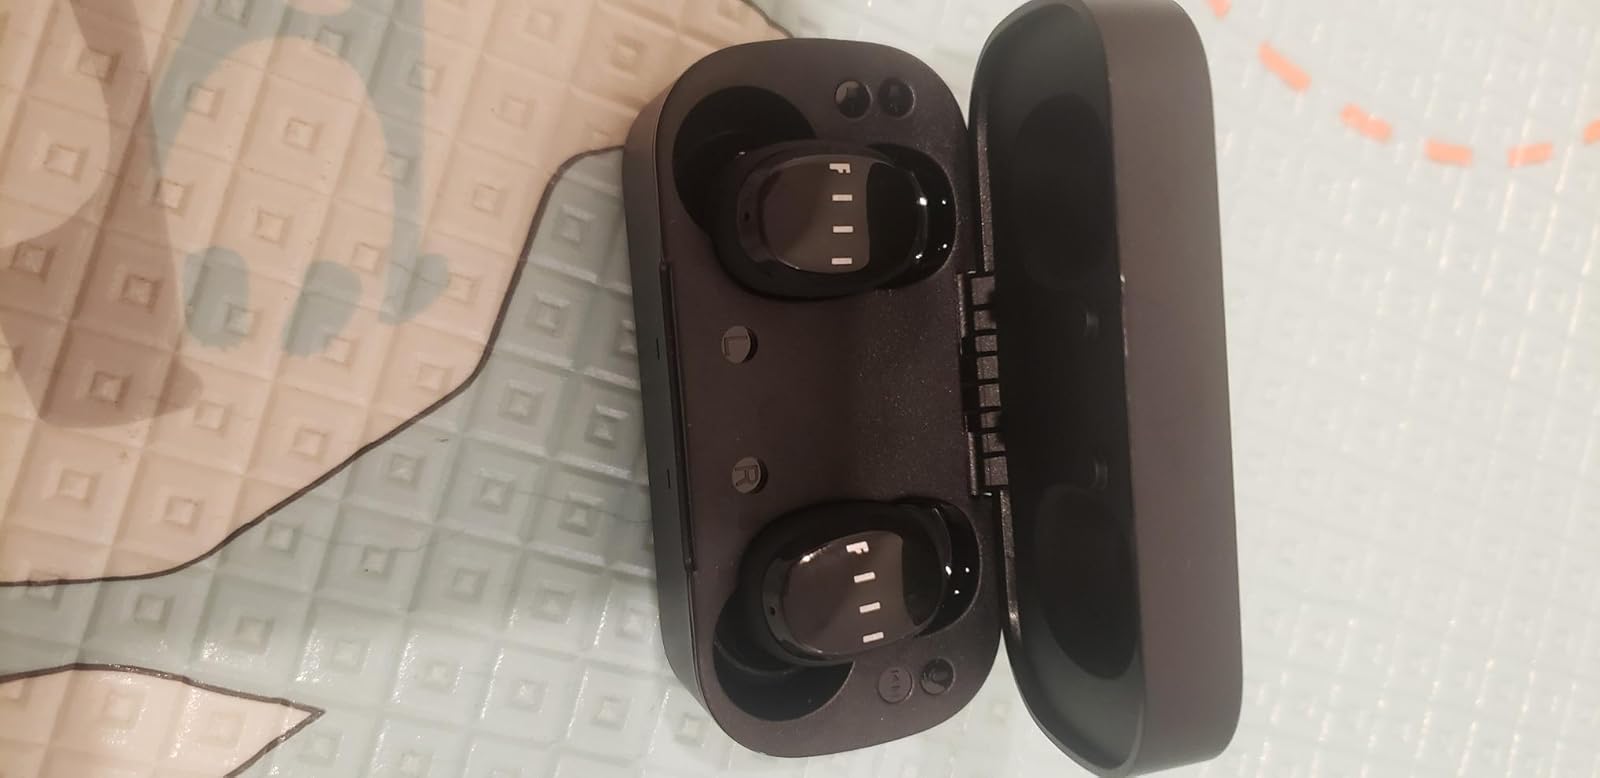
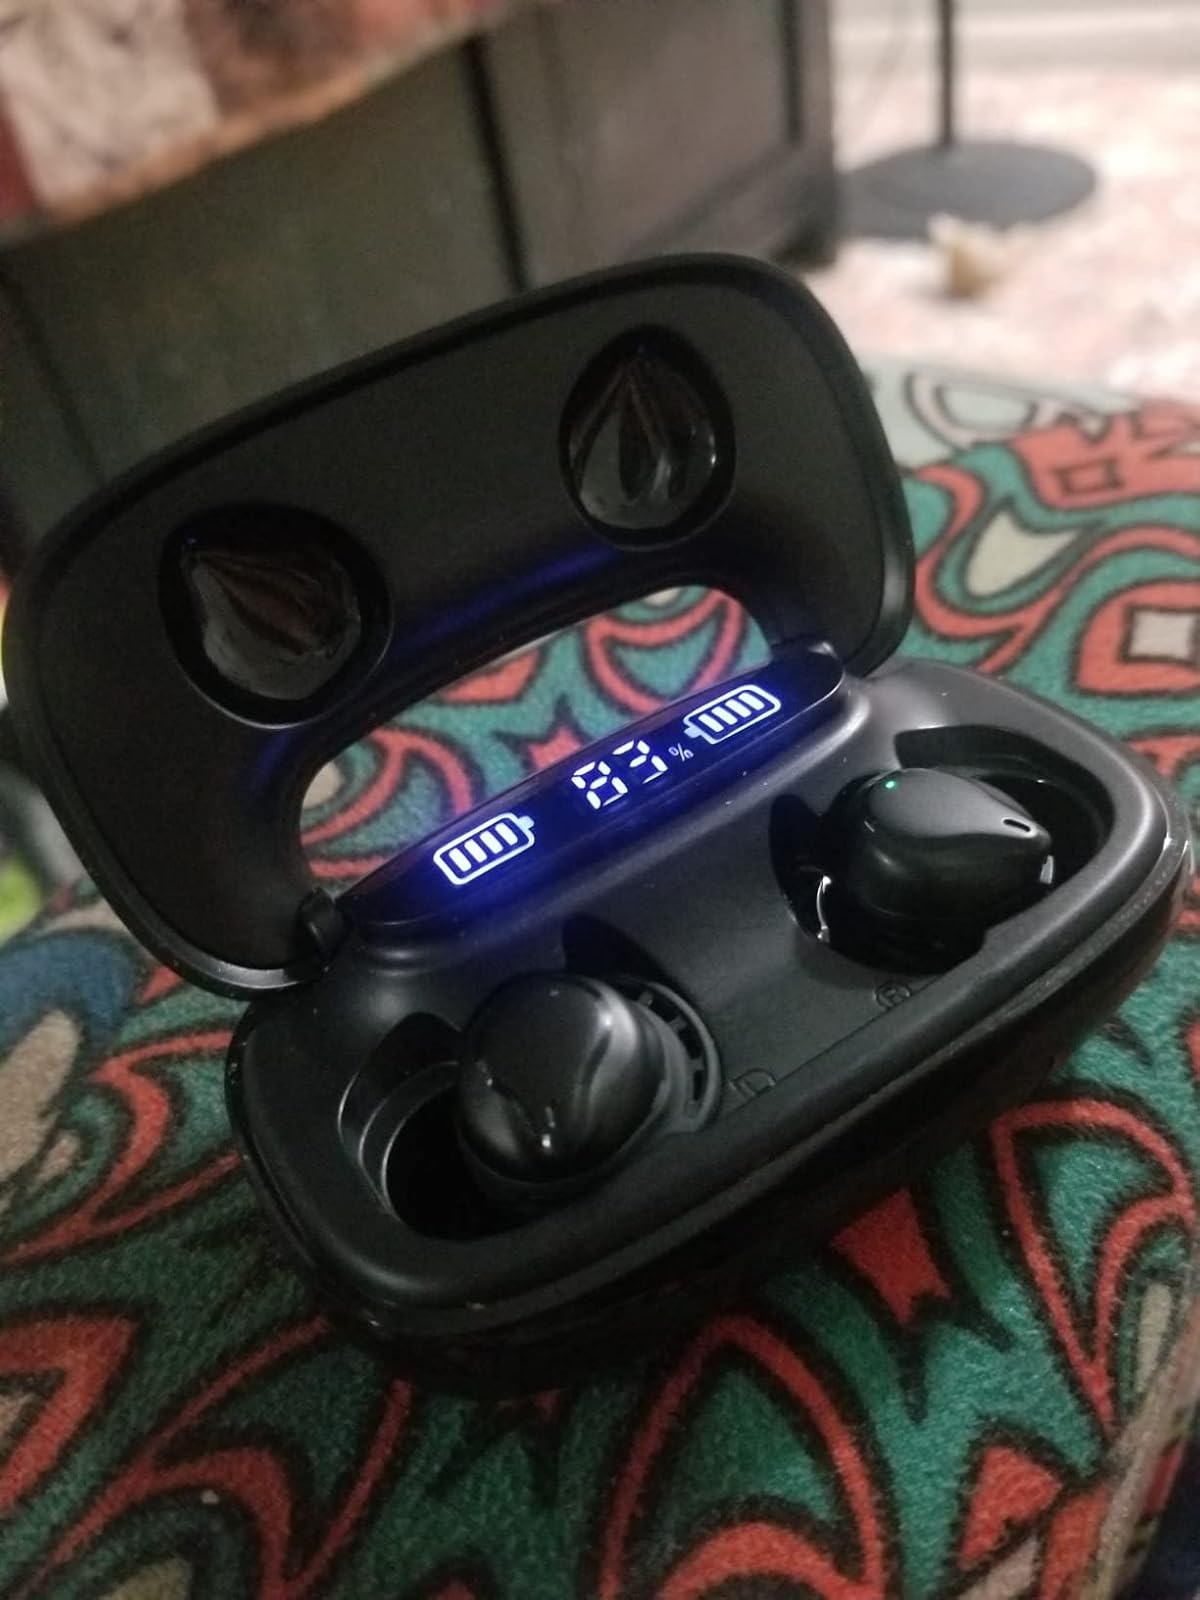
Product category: earbuds
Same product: no